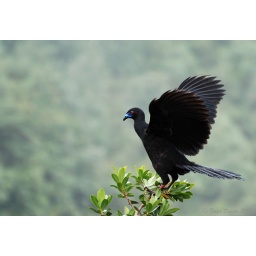
A Black Guan (Chamaepetes unicolor) in the cloud forest at Poas Volcano NP, Costa Rica.